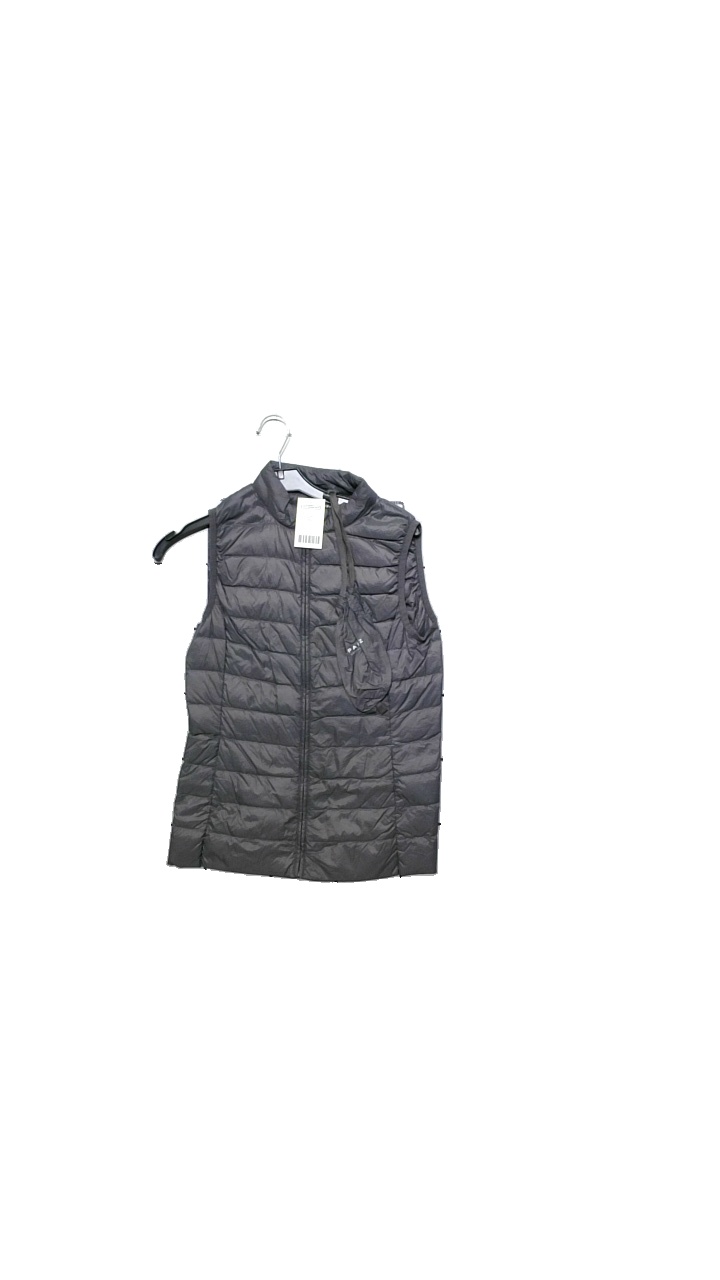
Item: Vest (Ladies)
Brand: Sparkz
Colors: Grey
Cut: Regular
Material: Skal. 100%Nylon, Fillning: 90%Dun,10%Fjäder
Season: Winter
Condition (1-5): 3
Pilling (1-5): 4
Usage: Reuse
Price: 50-100